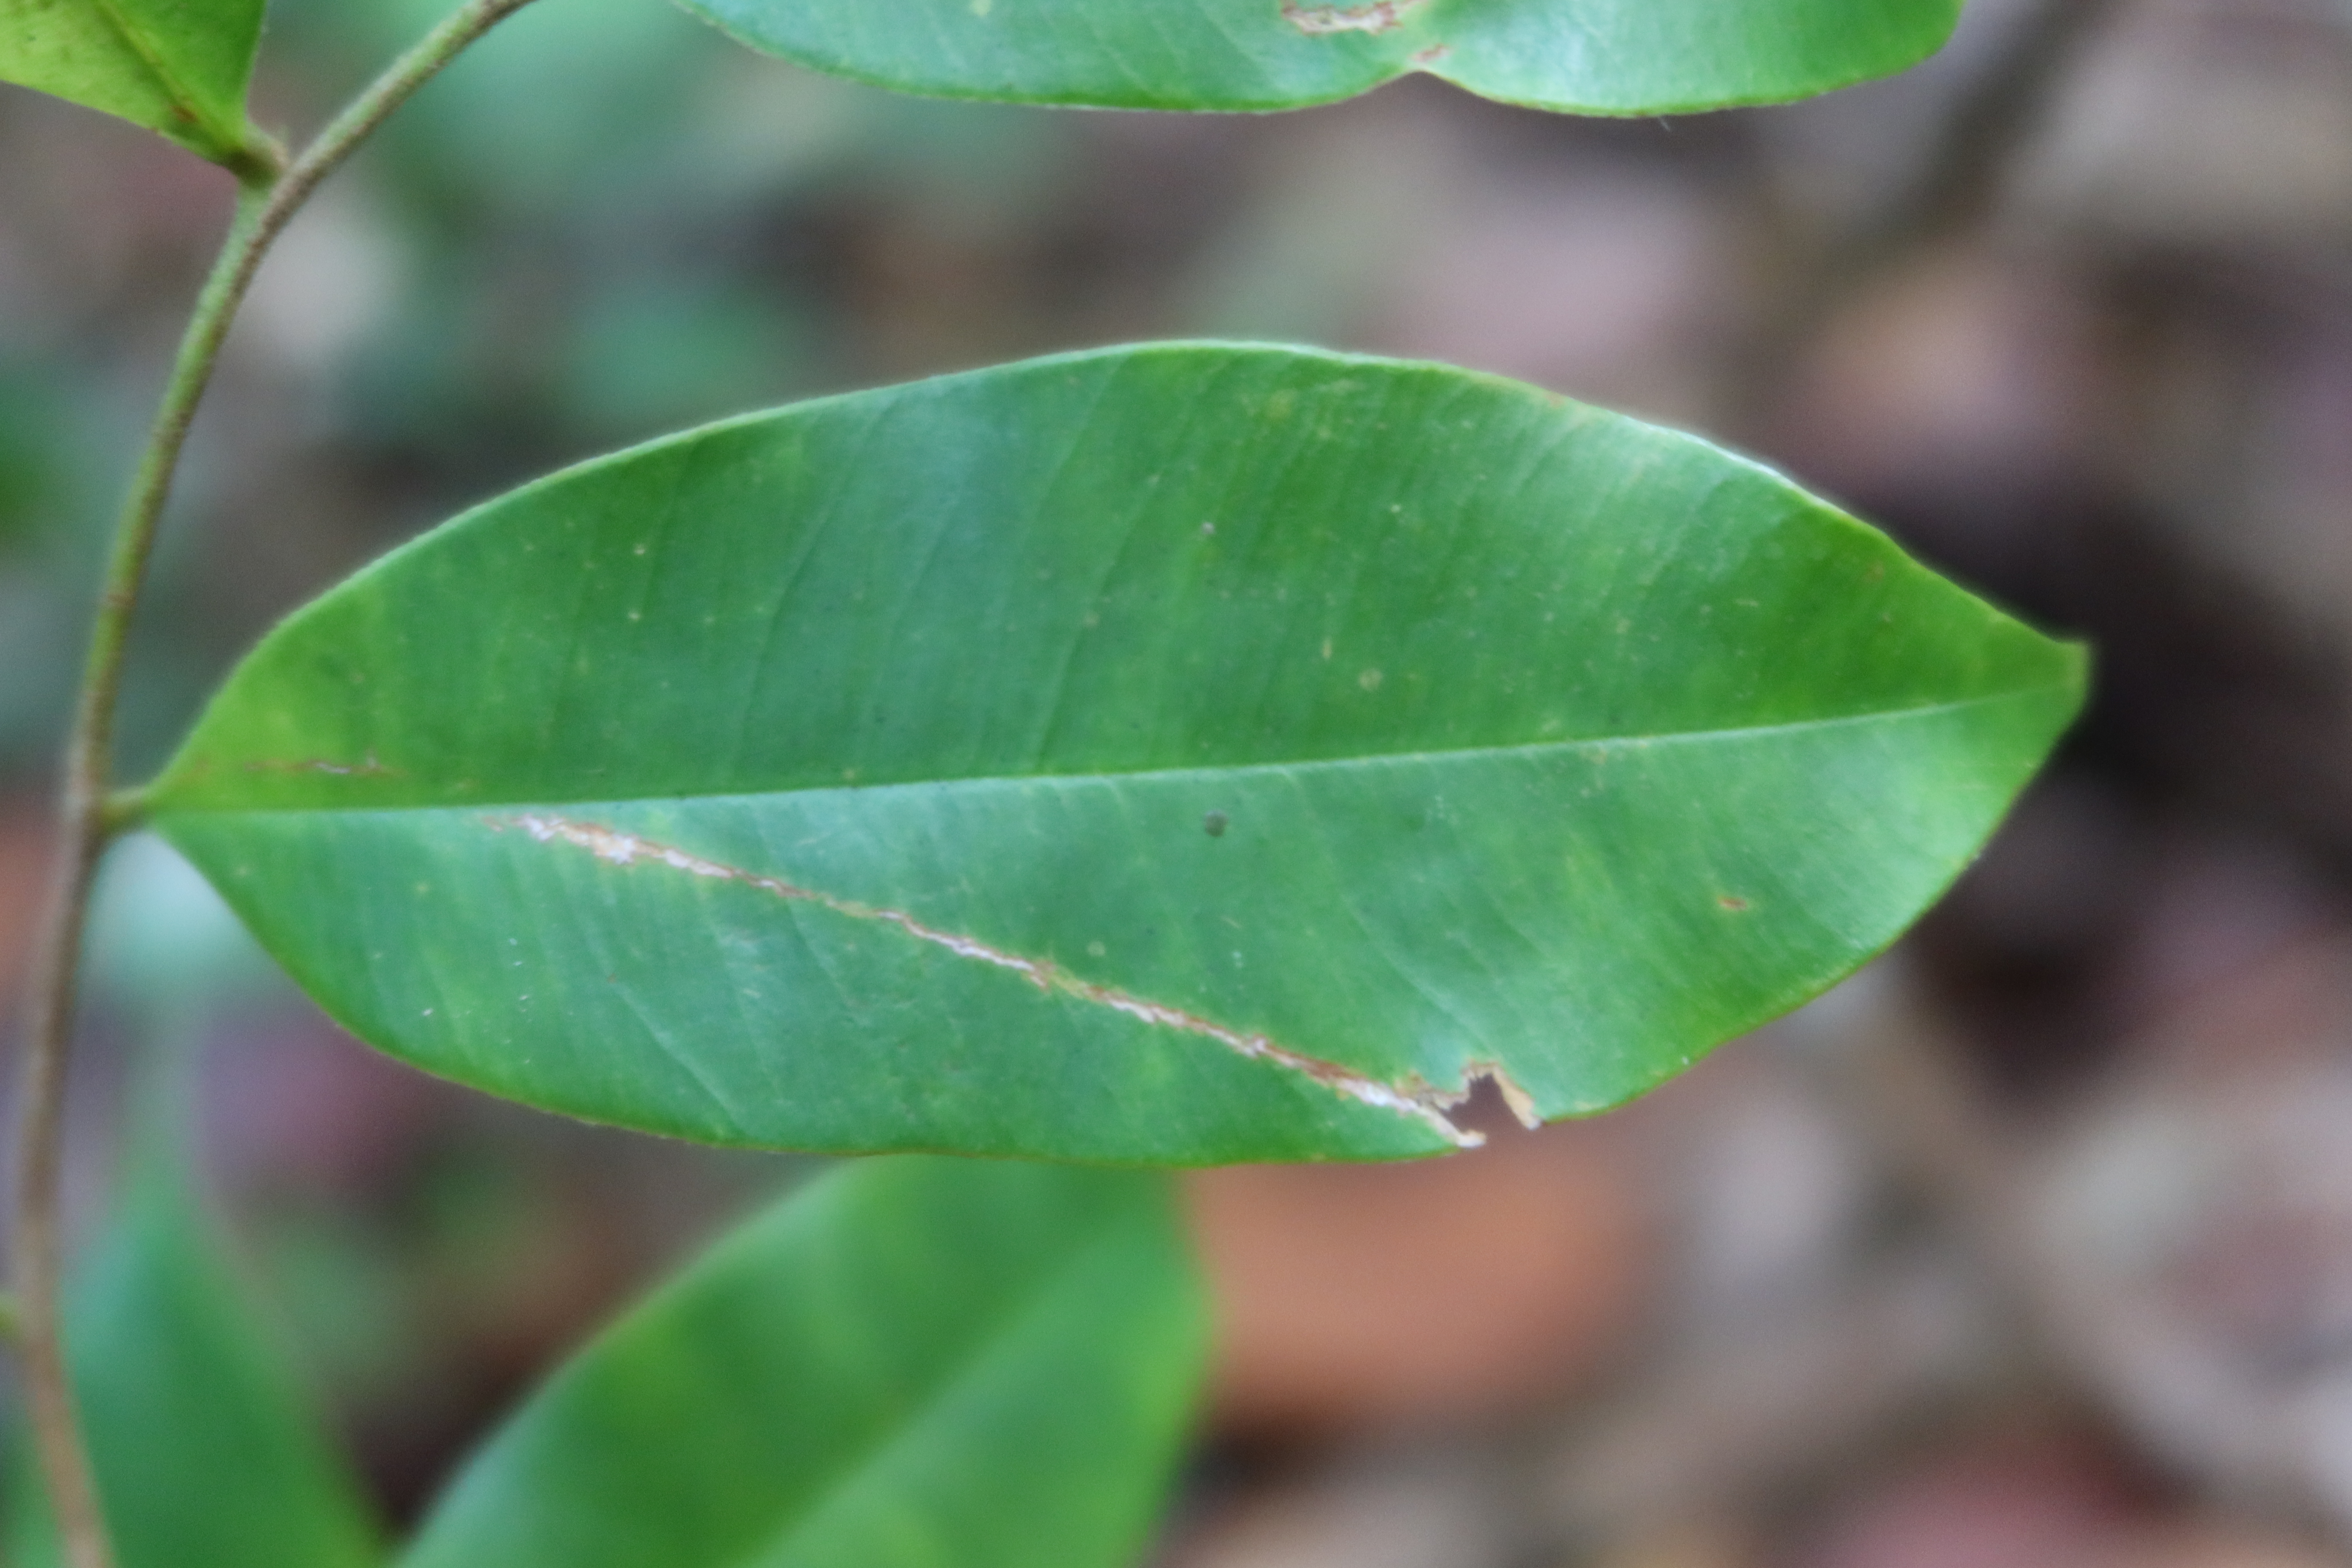
Label: Brown spots